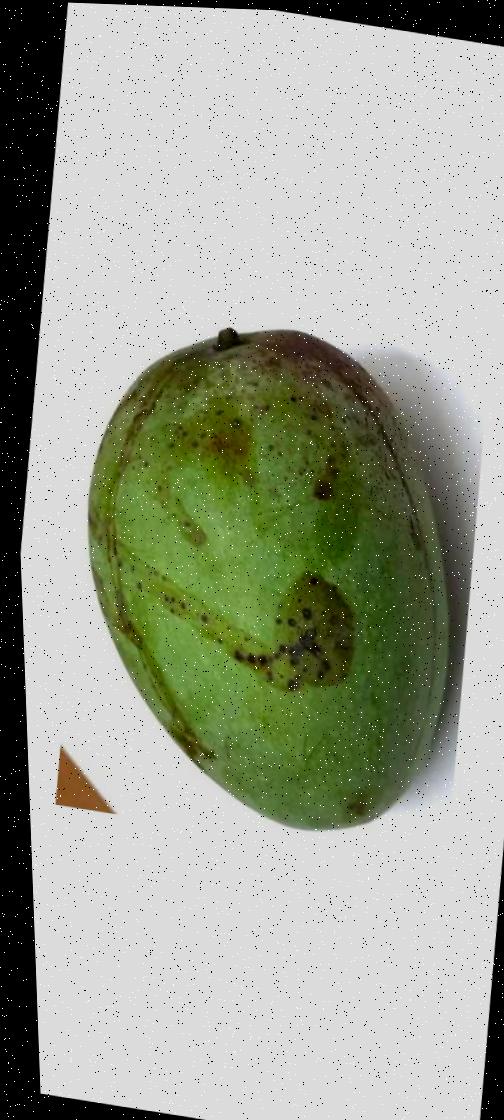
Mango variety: Fazli Shurmai